Dadasaheb Phalke

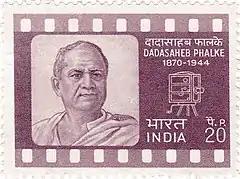
Phalke on a 1971 stamp of India

The Dadasaheb Phalke Award, for lifetime contribution to cinema, was instituted in his honour by the Government of India in 1969. The award is one of the most prestigious awards in Indian cinema and is the highest official recognition for film personalities in the country. A postage stamp bearing his likeness was released by India Post to honour him in 1971. An honorary award from the "Dadasaheb Phalke Academy Mumbai" was introduced in the year 2001, for lifetime achievement in Indian cinema.